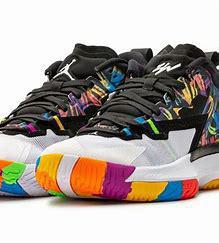
Brand: Jordan
Model: Zion 3